Purnell Pratt

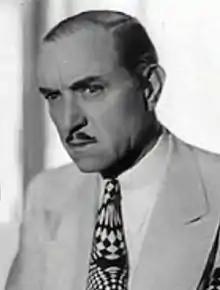
Pratt in trailer for "The Casino Murder Case" (1935)

Purnell Pratt (October 20, 1885 – July 25, 1941) was an American film actor. He appeared in more than 110 films between 1914 and 1941. He was born in Bethel, Illinois and died in Hollywood, California.